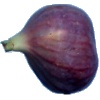
Label: fig